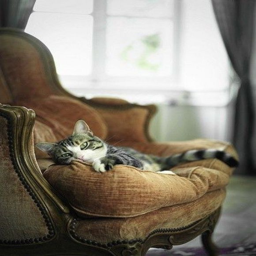
who 's not allowed on the furniture ?